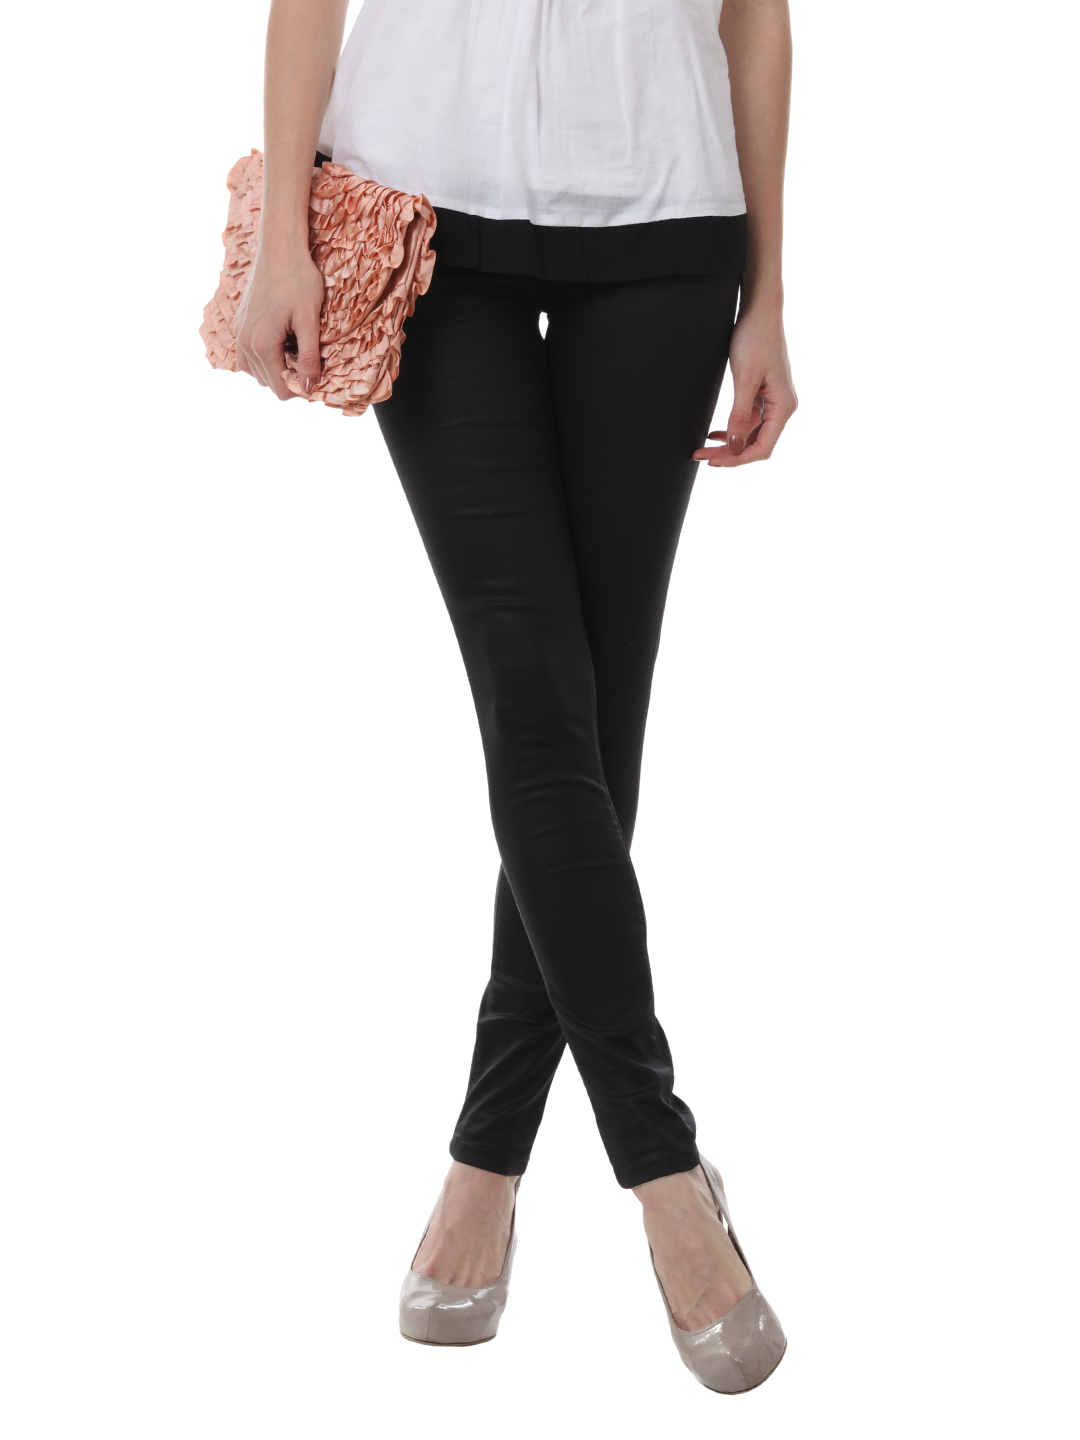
Pepe Jeans Women Black Jeggings
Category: Apparel / Bottomwear / Jeggings
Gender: Women
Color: Black
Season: Summer 2012
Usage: Casual